Shaw Savill Line

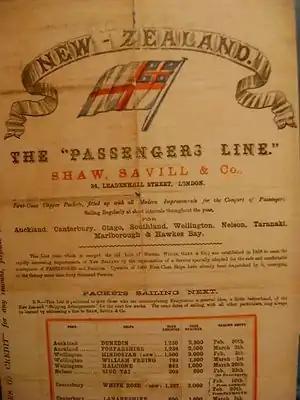
A poster of the Shaw, Savill Line promoting immigration to New Zealand in the 1870s

Shaw Savill Line of London was a shipping company set up to transport both produce and passengers between Great Britain and New Zealand.